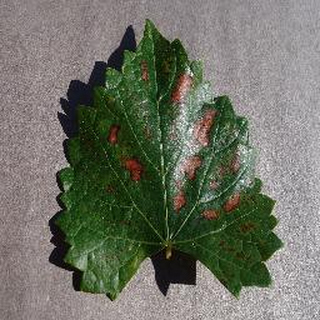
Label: grape_esca_black_measles